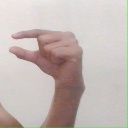
अक्षर: ग